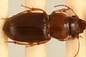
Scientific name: Cratacanthus dubius
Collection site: North Sterling NEON (STER), plot STER_029